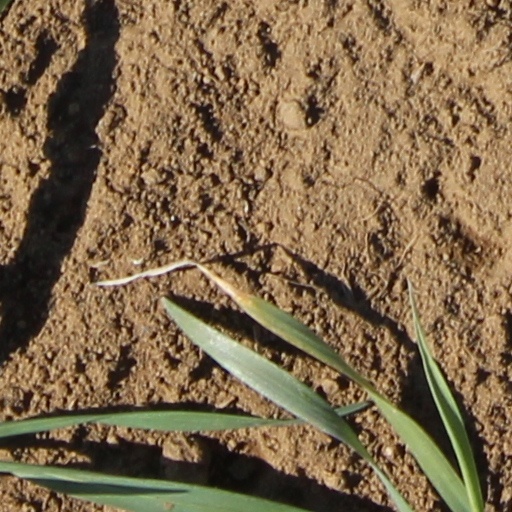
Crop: wheat